Bill Hunt (cricketer)

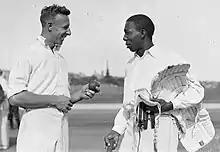
Hunt (left) with West Indian cricketer Learie Constantine

William Alfred Hunt (26 August 1908 – 30 December 1983) was an Australian cricketer who played in one Test match in 1932.